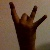
The image shows a hand gesture representing the number 8 in Indian Sign Language.